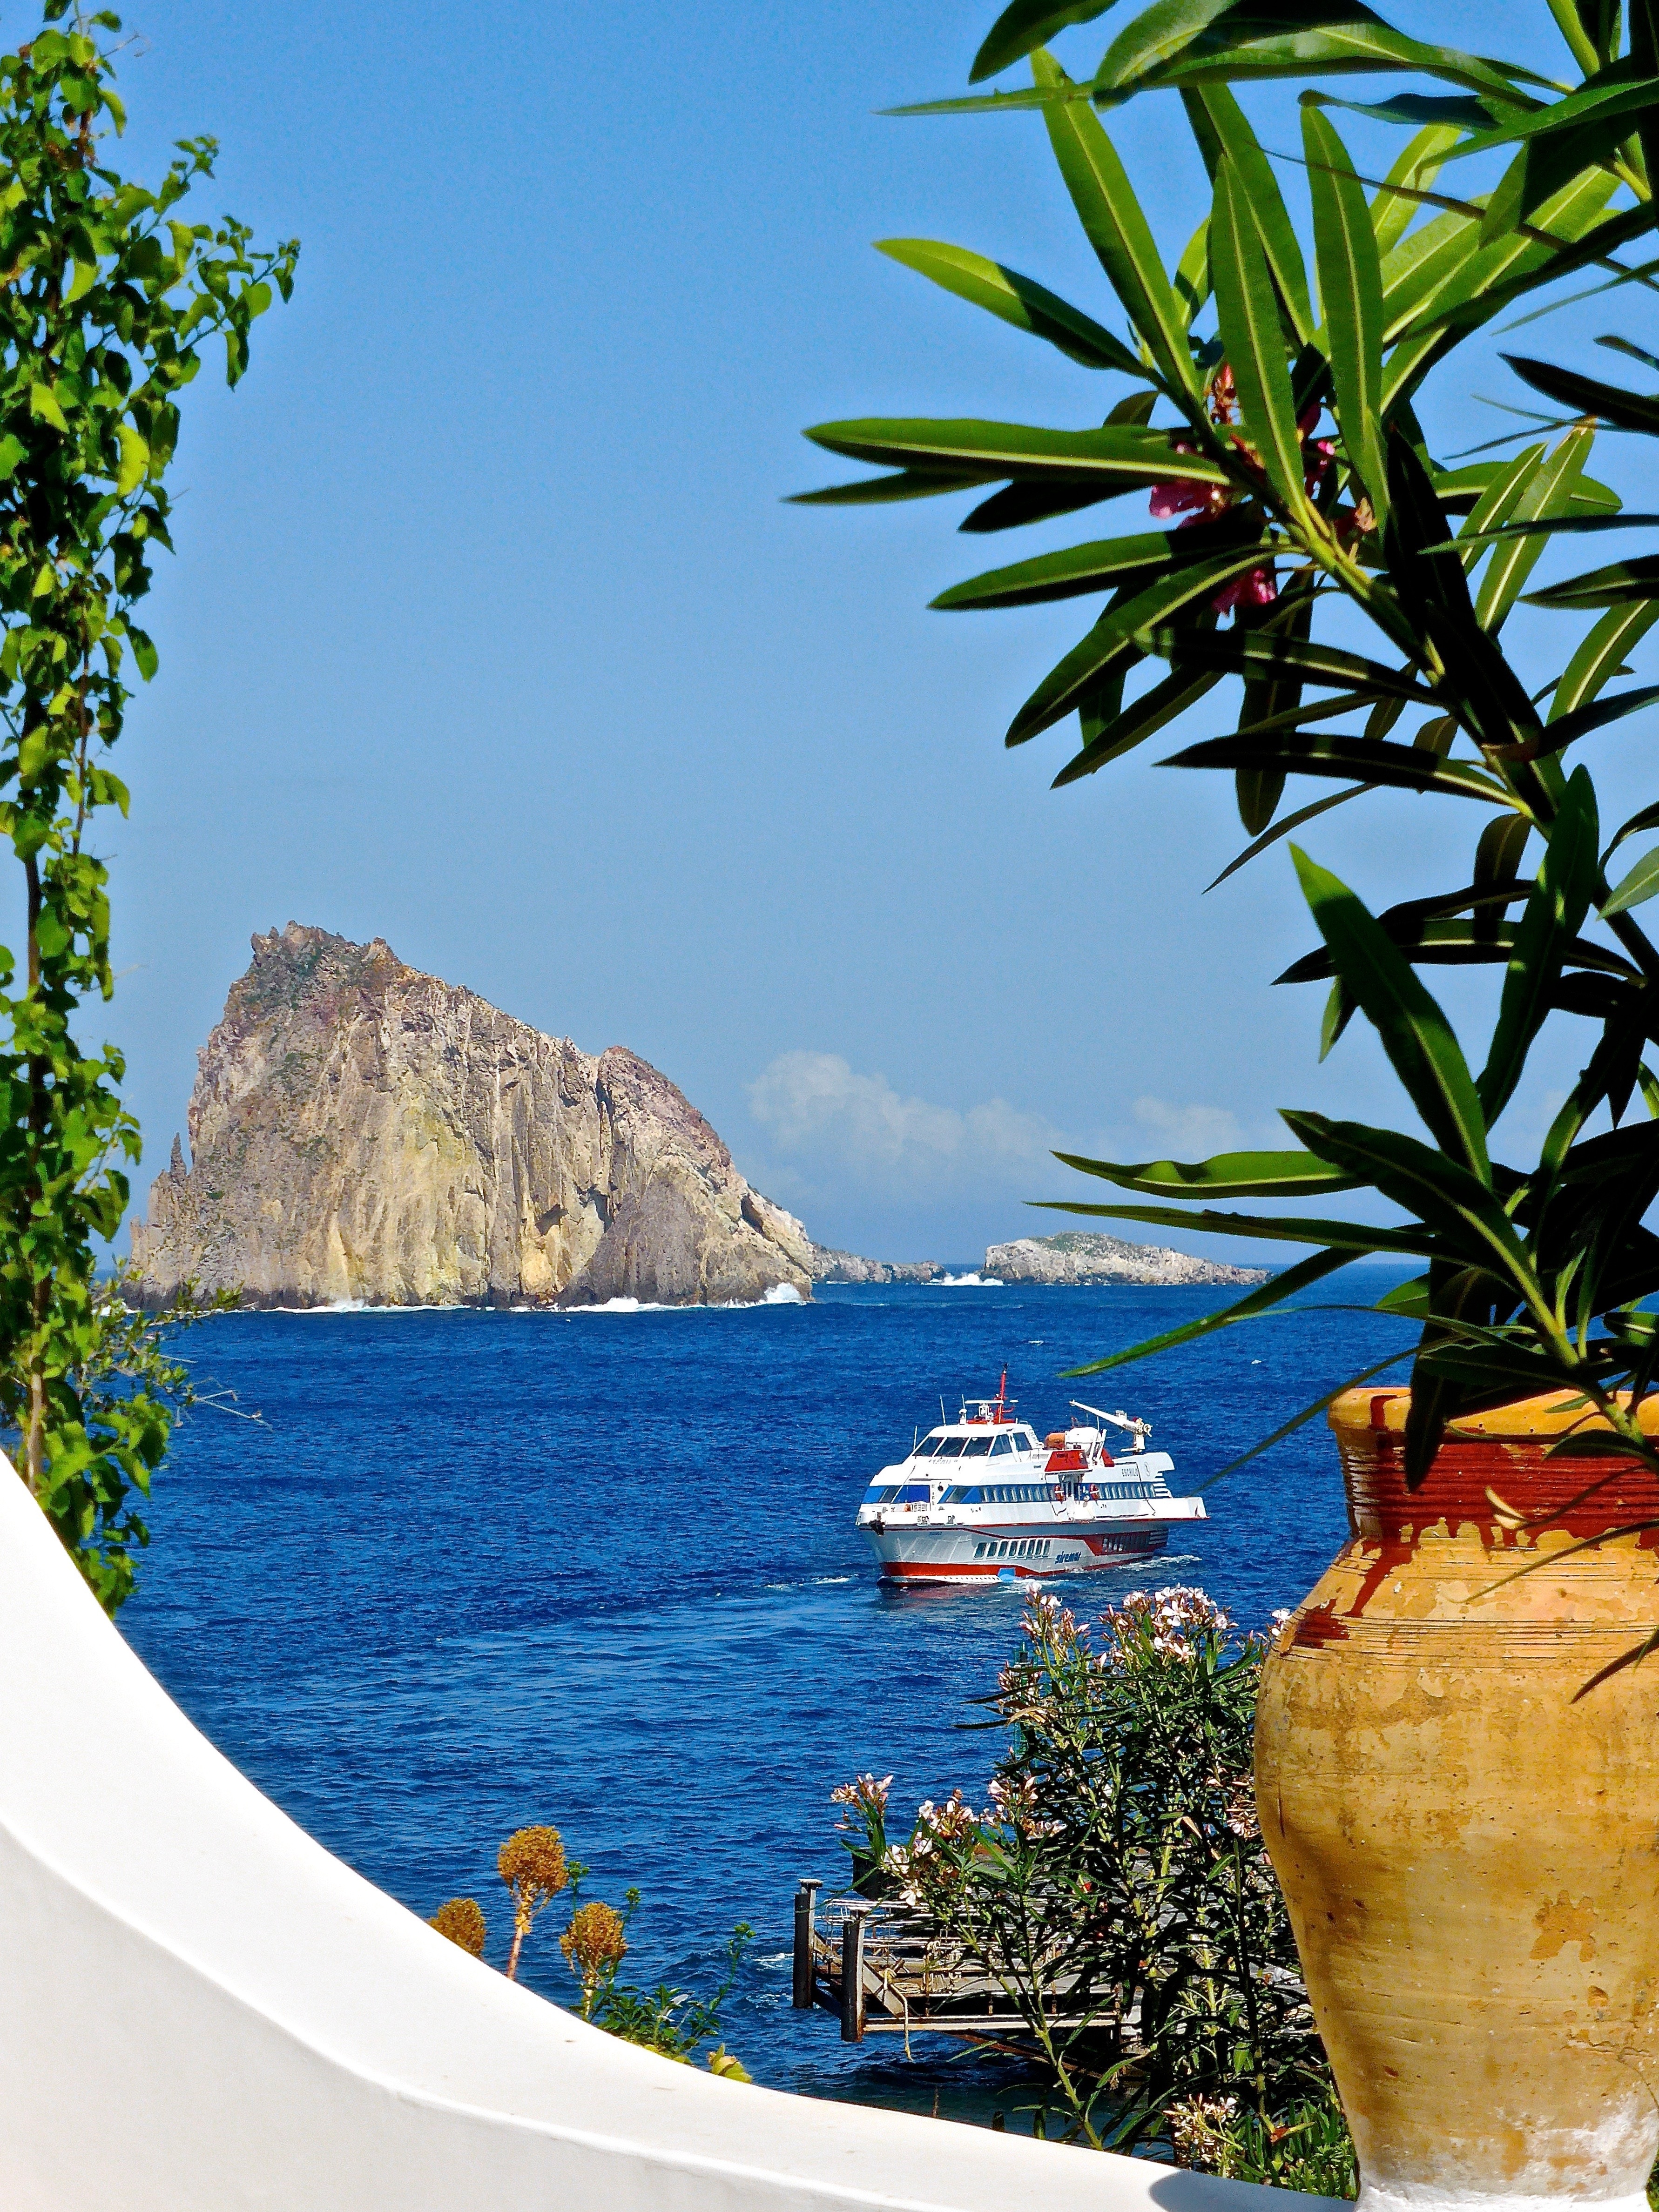
beach, sea, coast, ocean, view, vacation, mediterranean, scenic, seascape, bay, island, caribbean, tropics, arecales